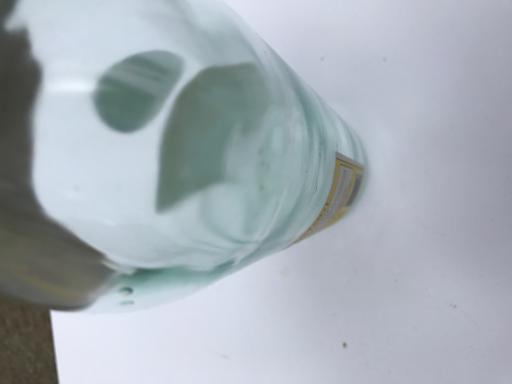
Label: glass